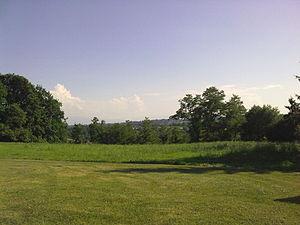
Paysage depuis Barinque.
Barinque est une commune française, située dans le département des Pyrénées-Atlantiques en région Nouvelle-Aquitaine.